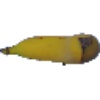
Label: Banana 1